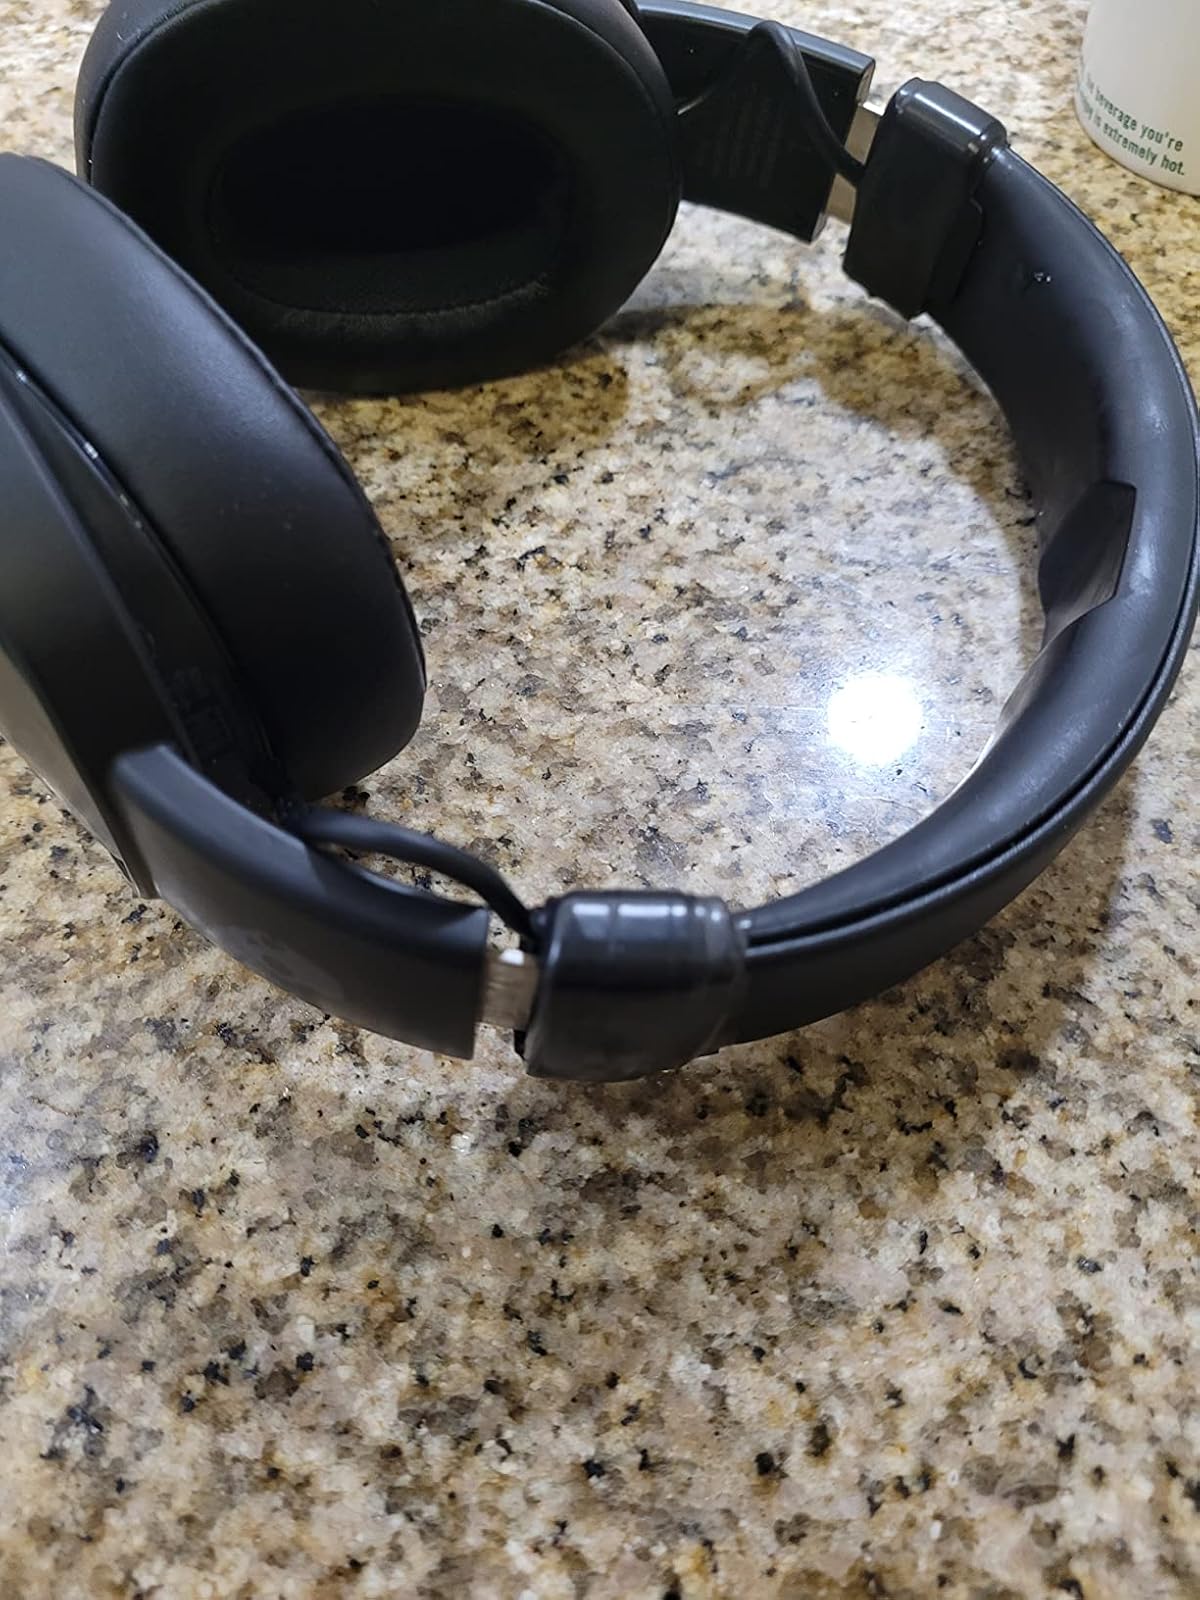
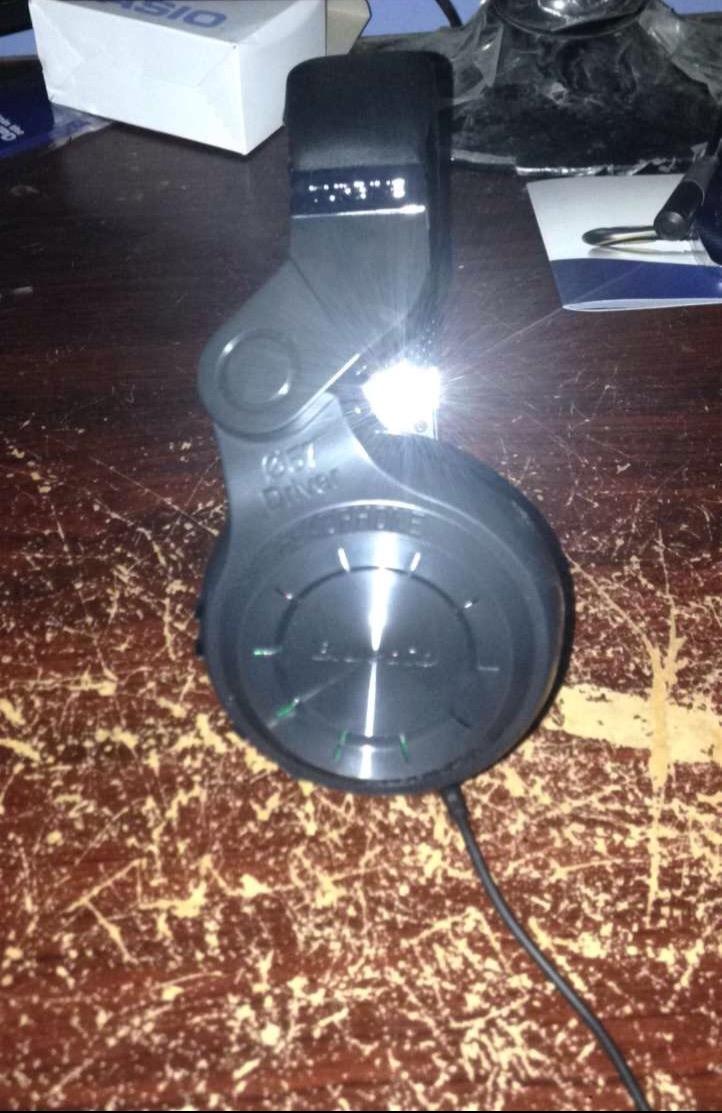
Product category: headphones
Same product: no